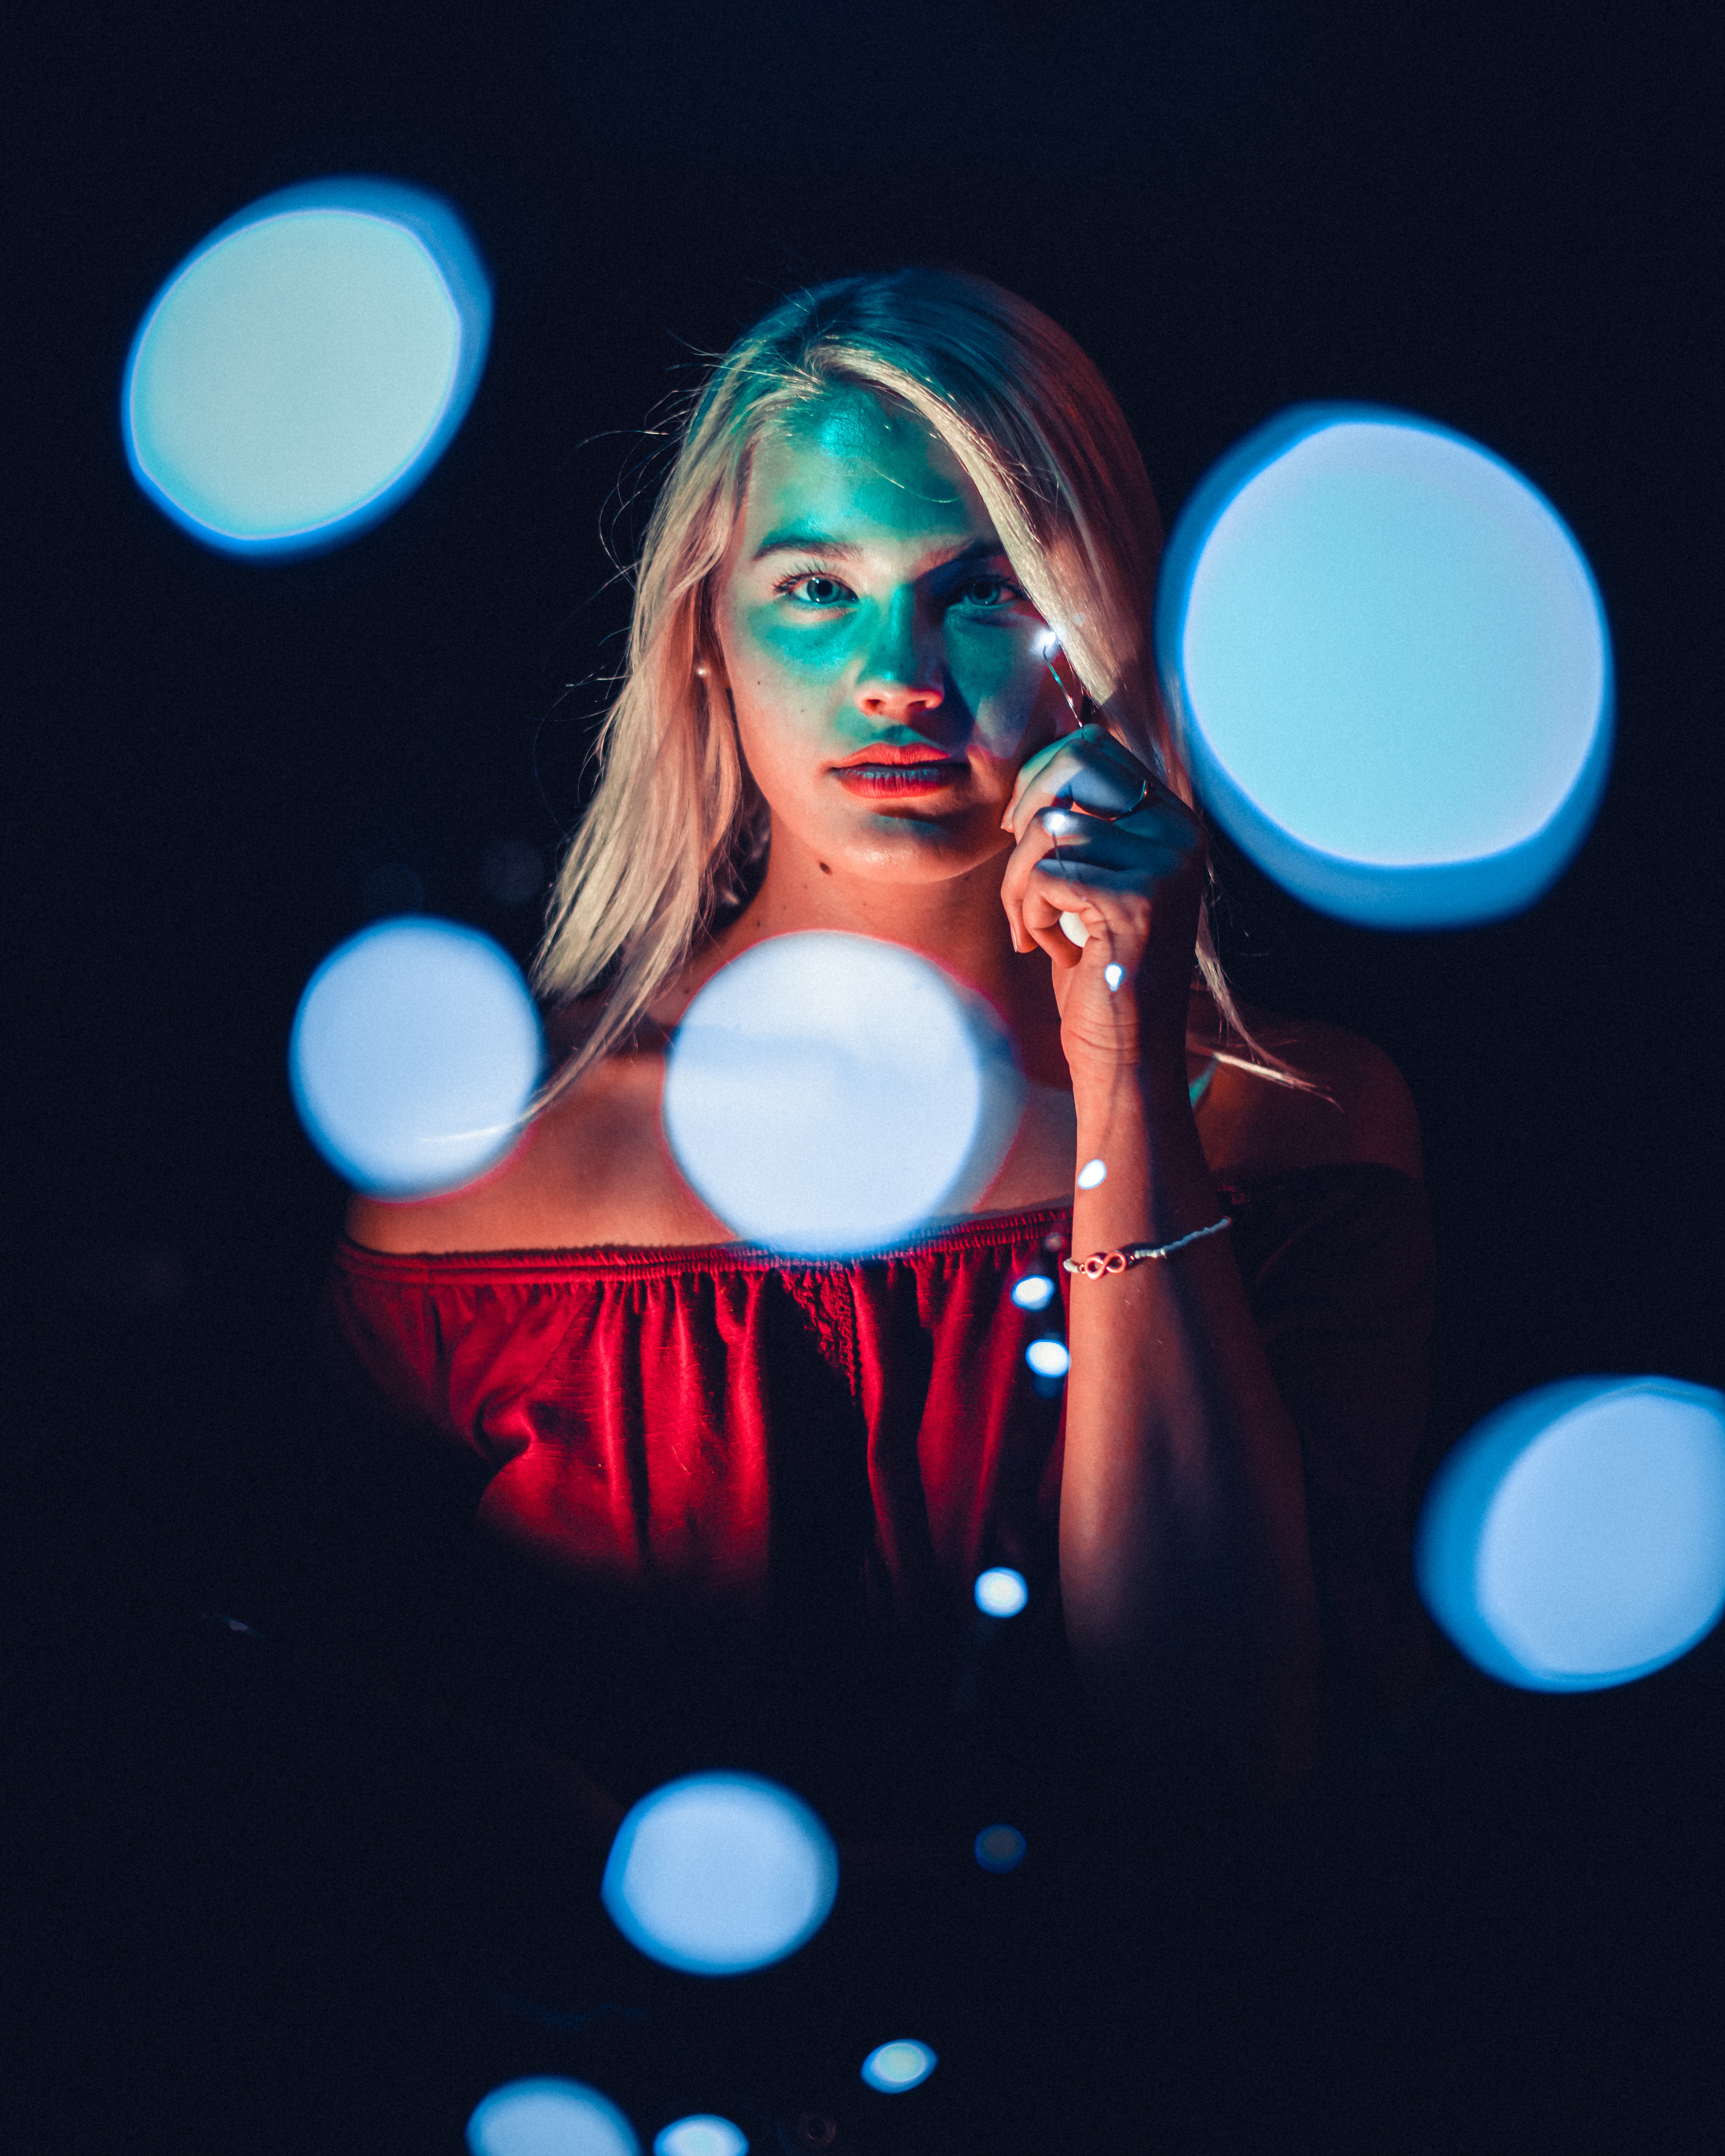
performance, music artist, entertainment, performing arts, singer, music, song, pop music, singing, event, Visual effect lighting, artist, musician, stage, performance art, photography, Talent show, electric blue, space, circle, music venue, concert, illustration